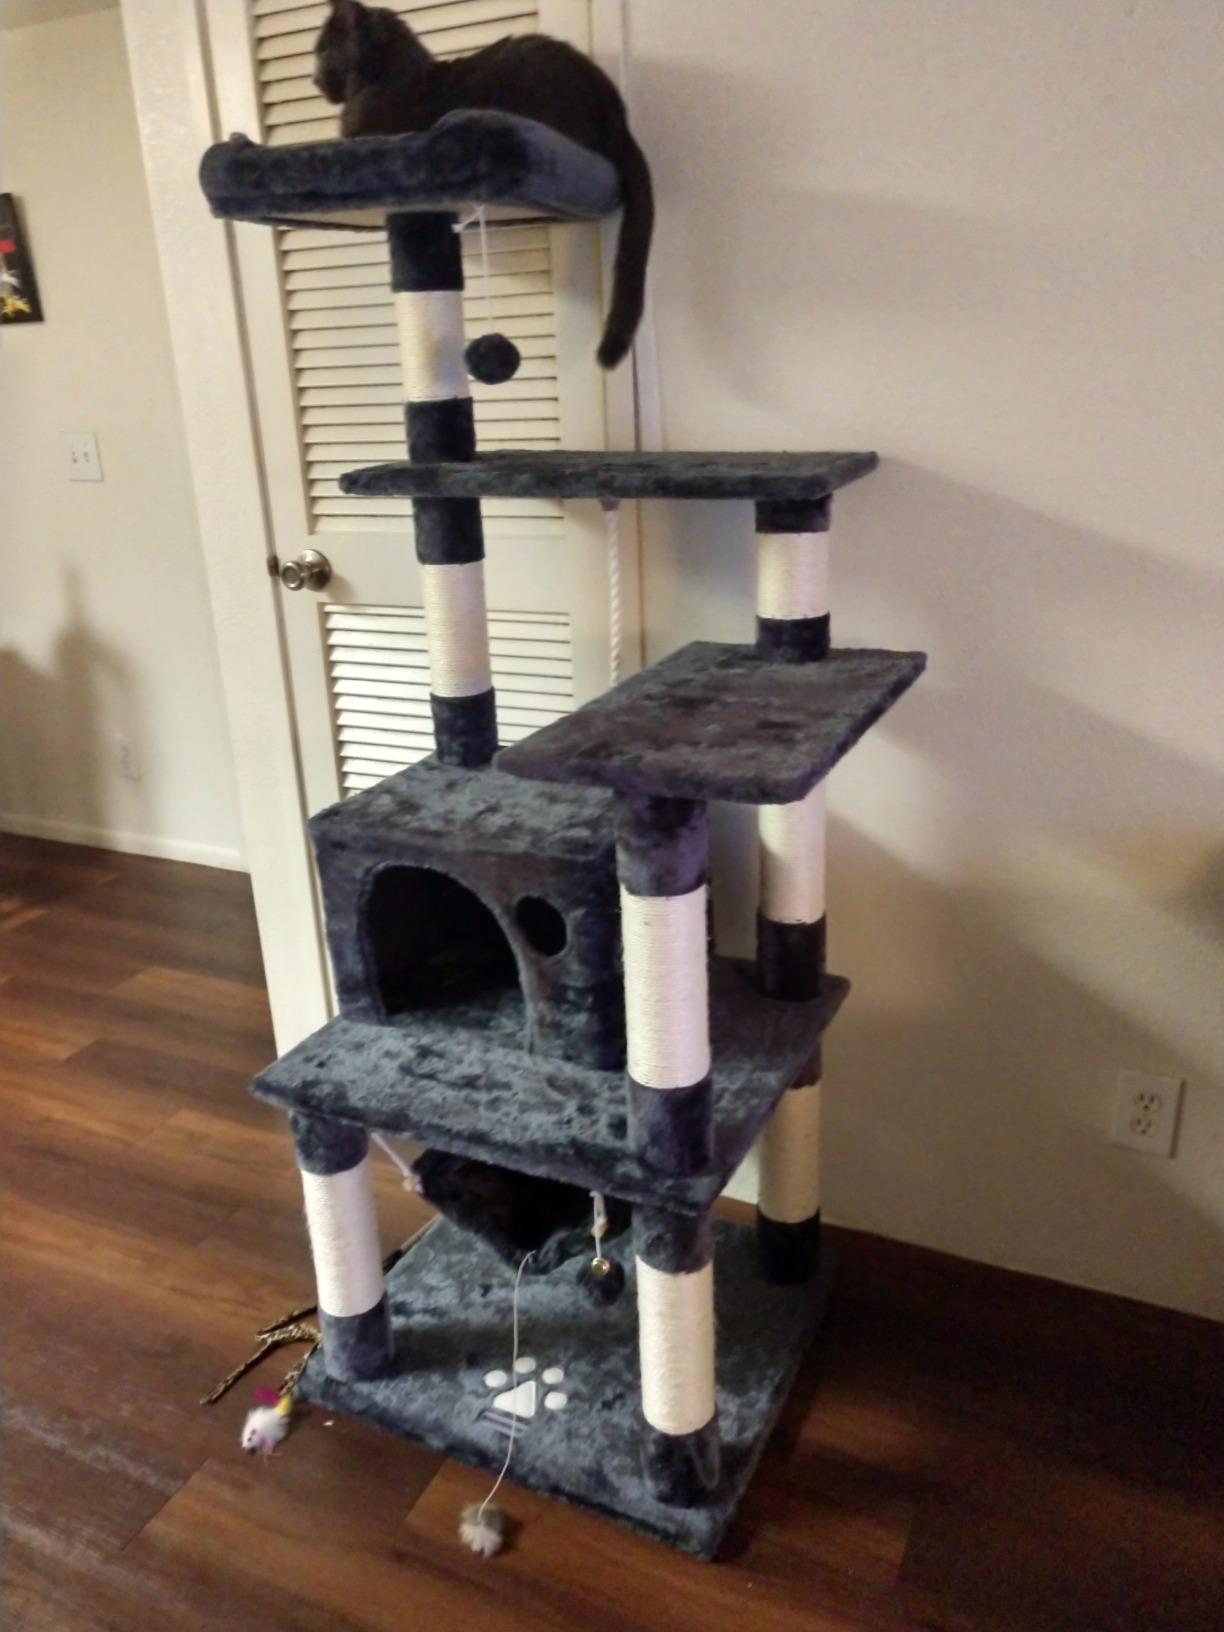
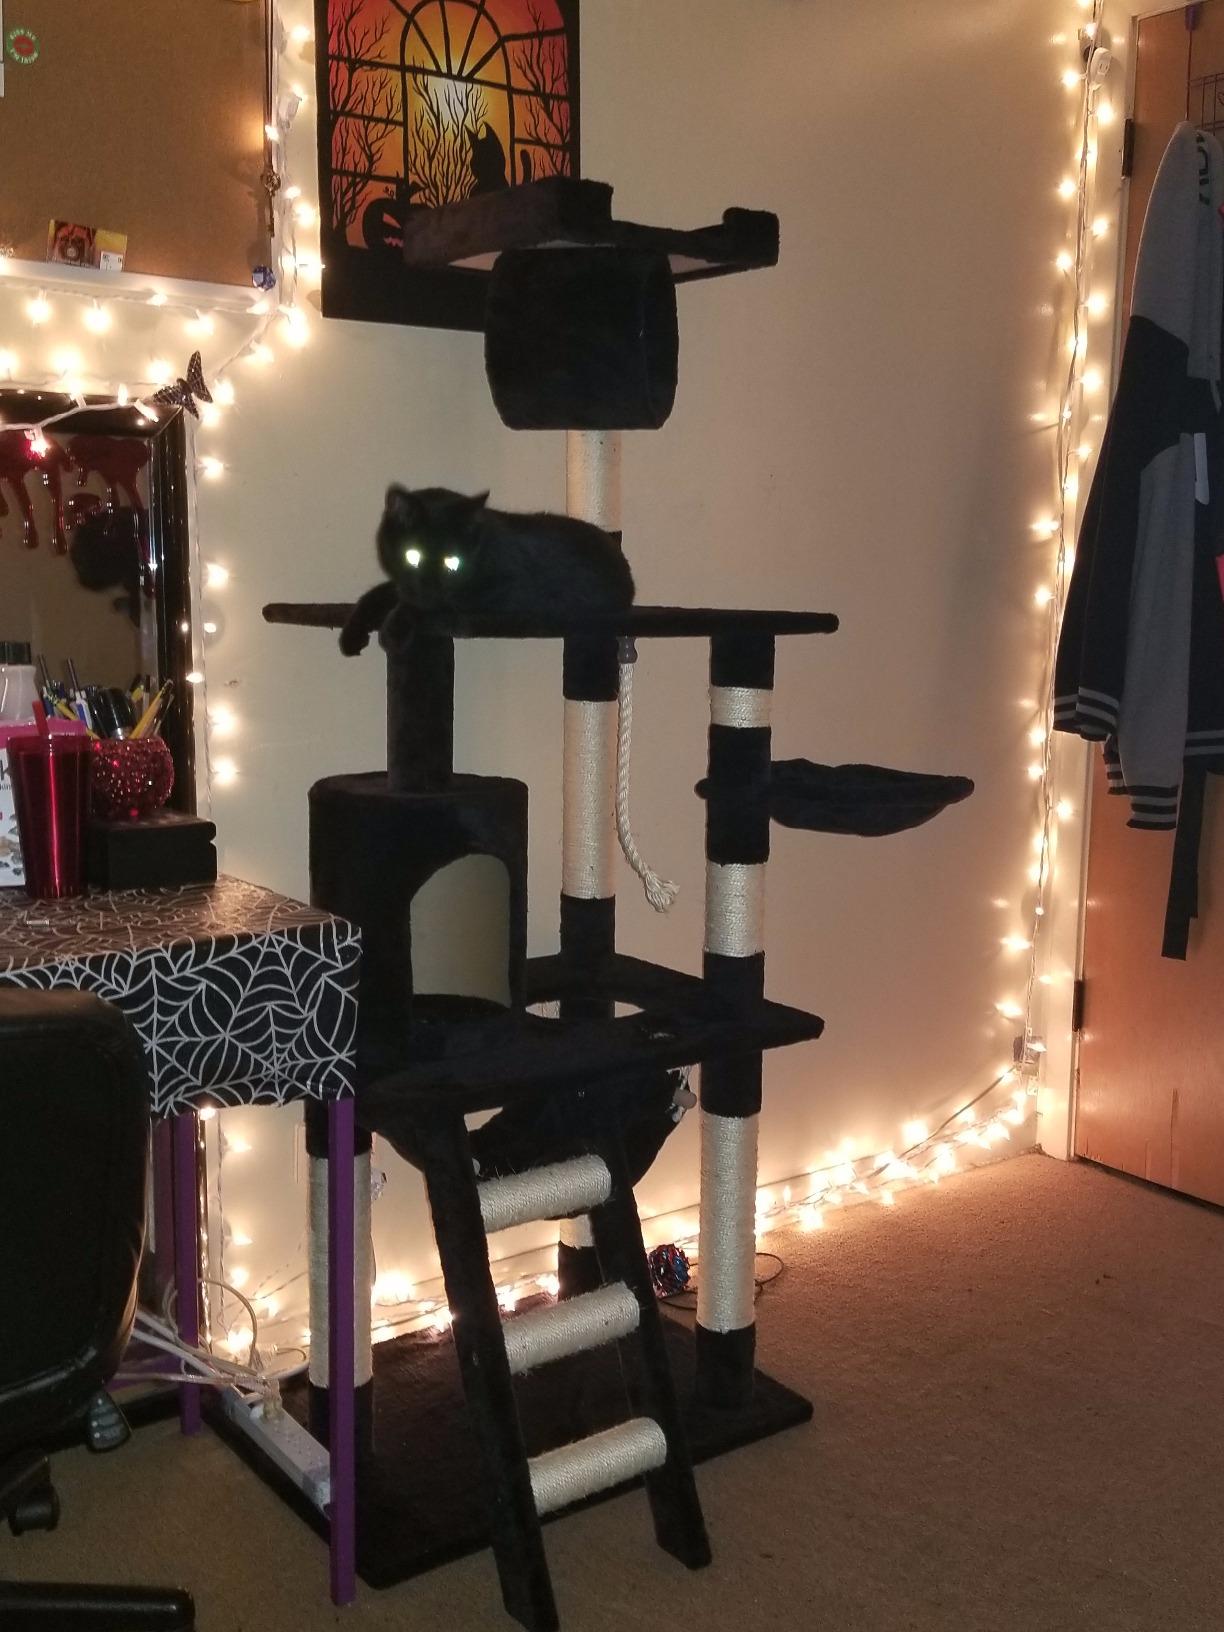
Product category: items_cat tree
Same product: no